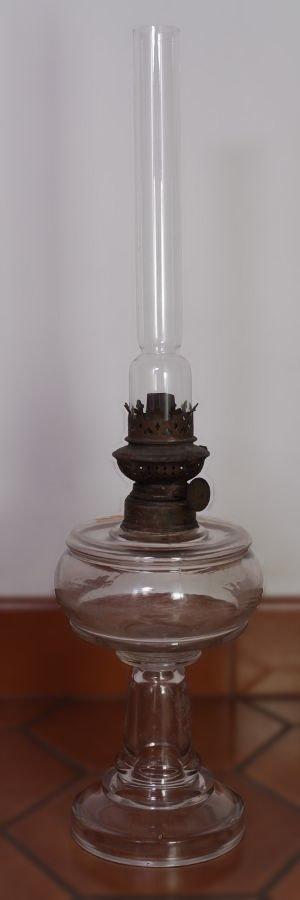
Lampe à pétrole à bec Kosmos avec verre étranglé Taille 8 (lignes) / Verre diamètre 36 mm, hauteur 232 mm / Mèche 43 mm Lampe originale de la 1re moitié du 20e siècle
Inventée par le pharmacien polonais Ignacy Lukasiewicz en 1872, la lampe à pétrole est un luminaire constitué d'un réservoir contenant du pétrole lampant, qui monte vers le bec grâce à une mèche. Le tout est surmonté d'une cheminée de verre.